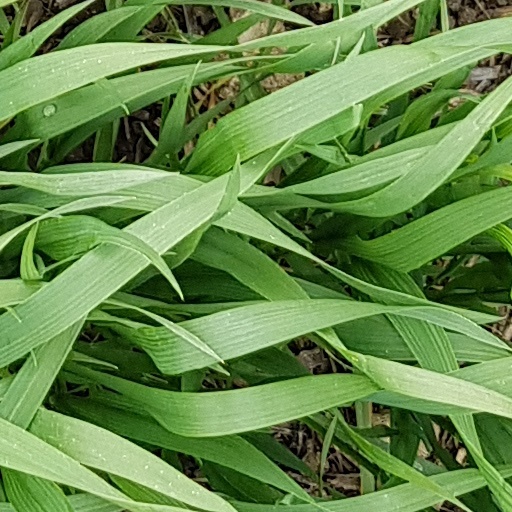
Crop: wheat